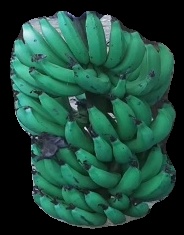
Variety: pachbale
Grade: grade3